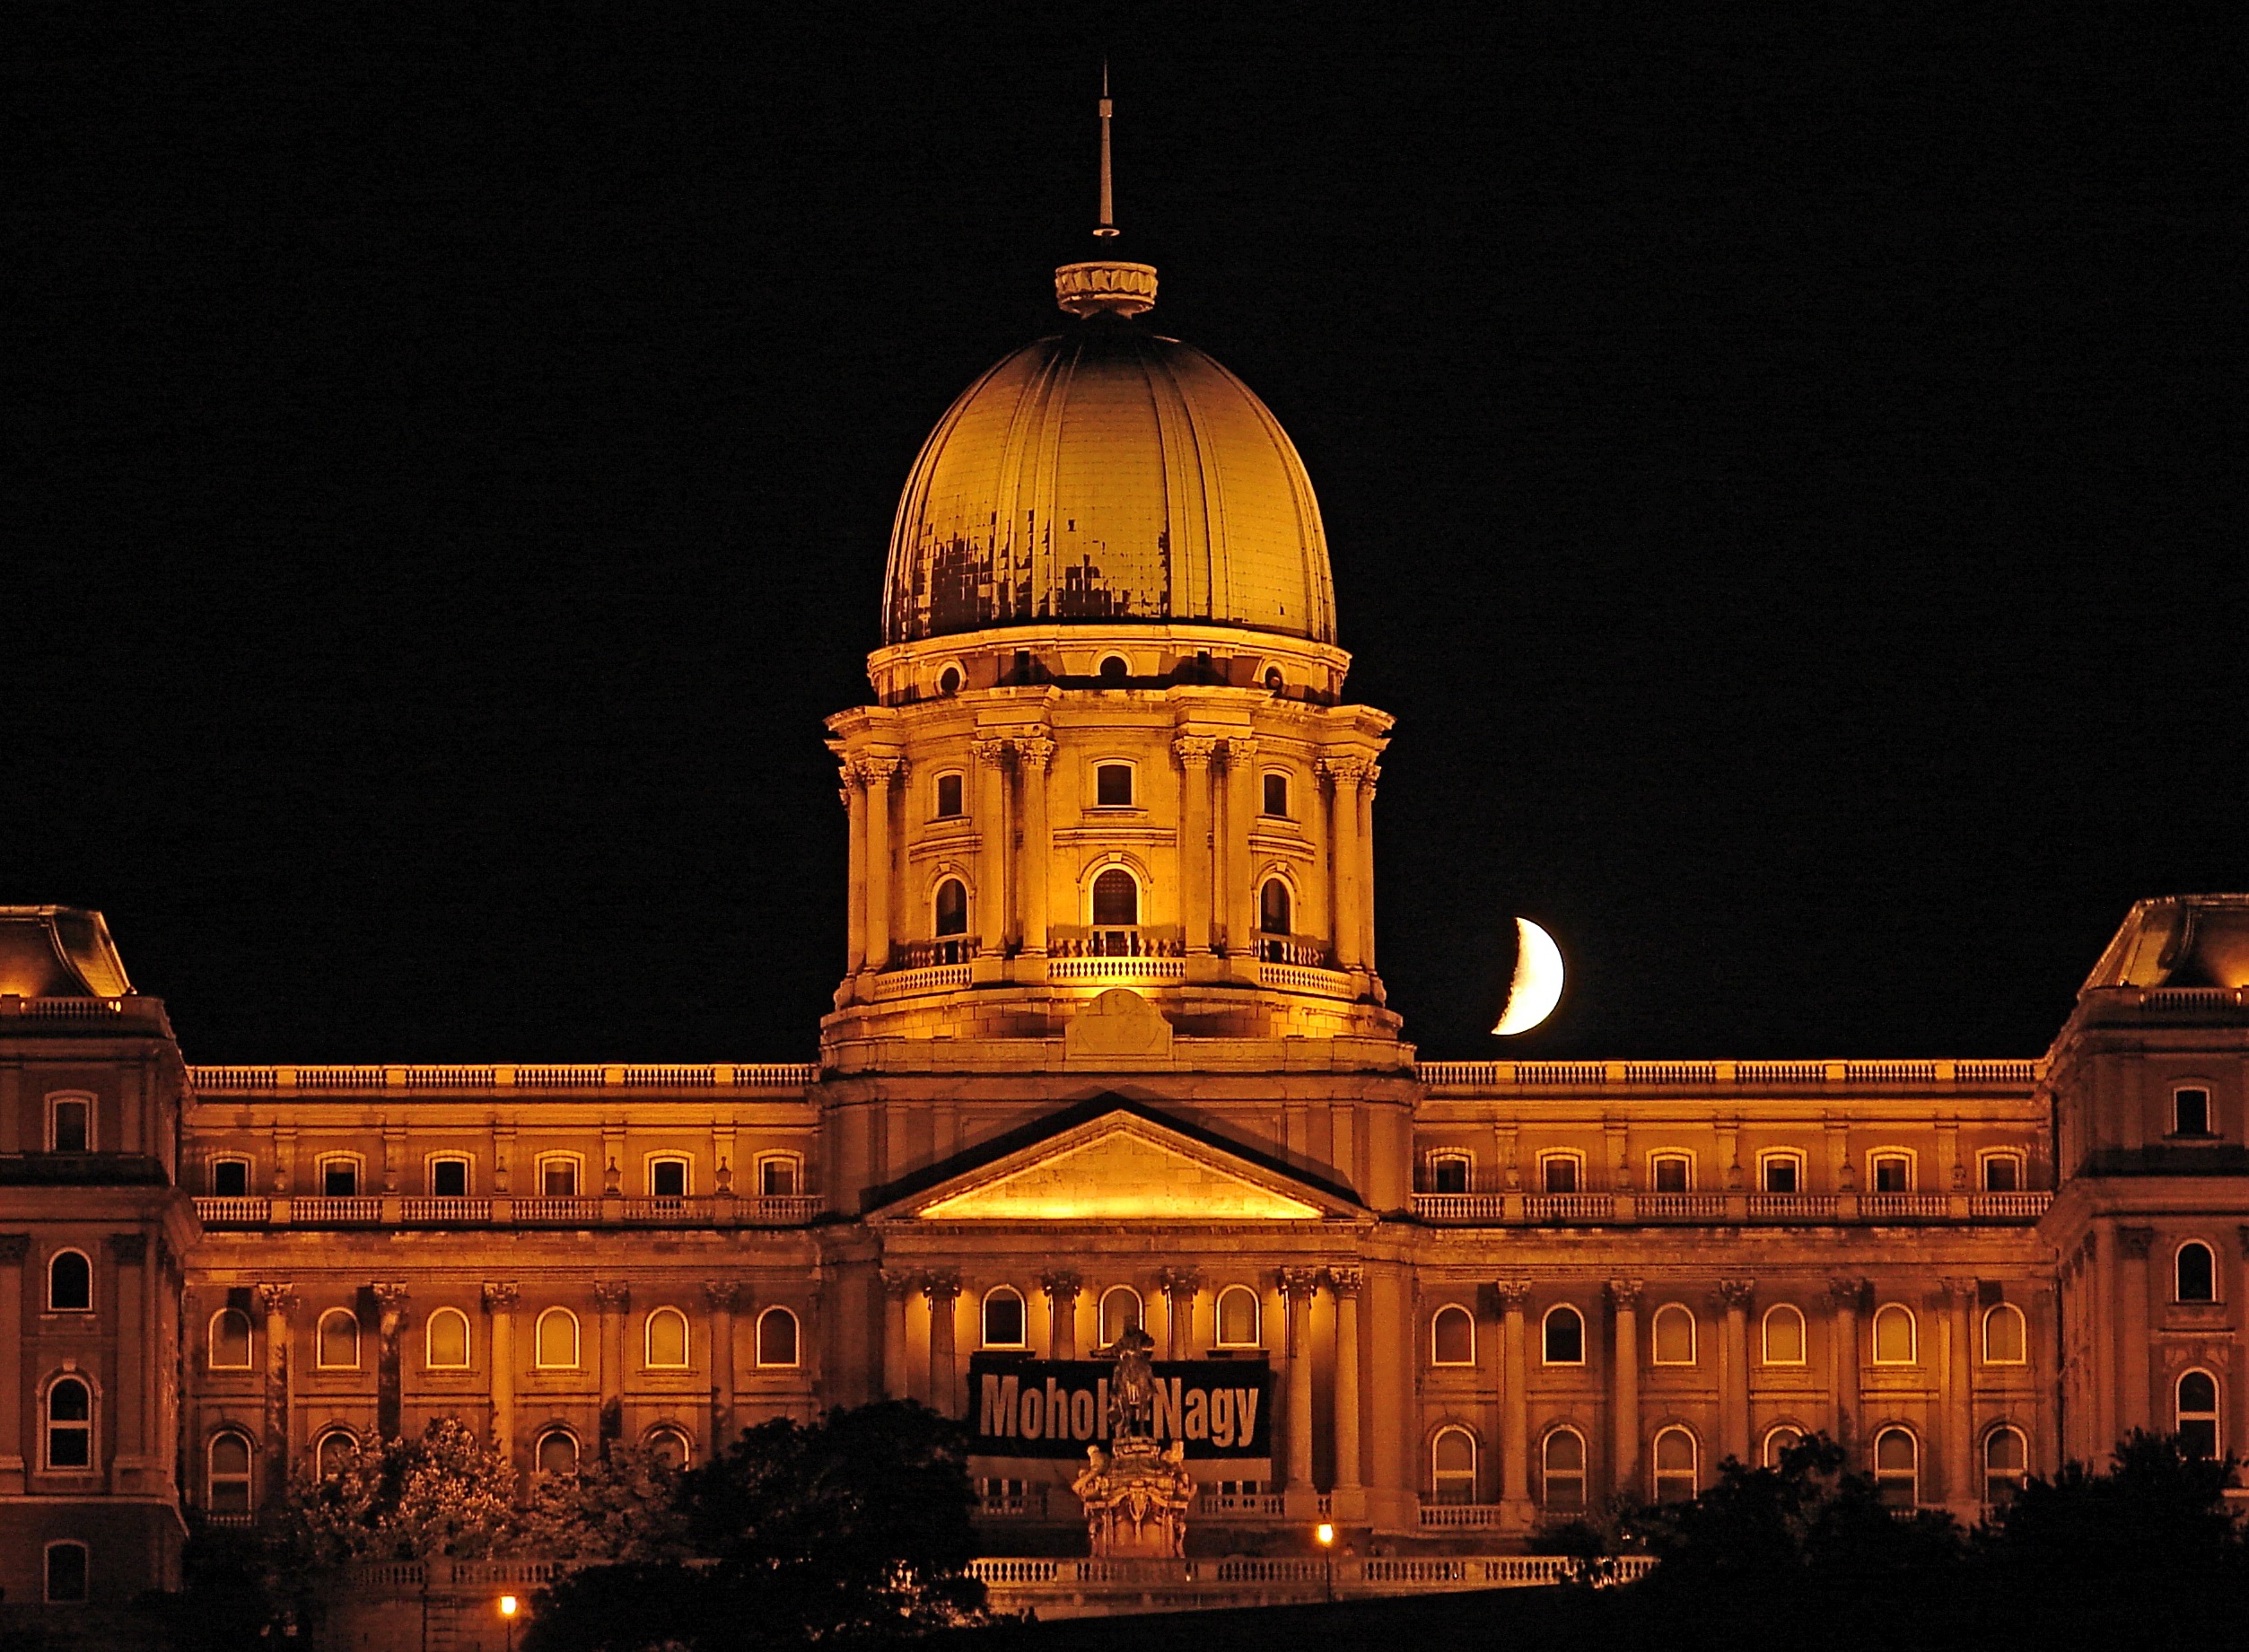
architecture, night, building, palace, dusk, evening, landmark, church, cathedral, place of worship, at night, budapest, hungary, basilica, dome